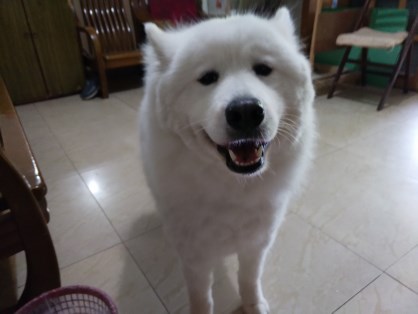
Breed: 2192-n000088-Samoyed